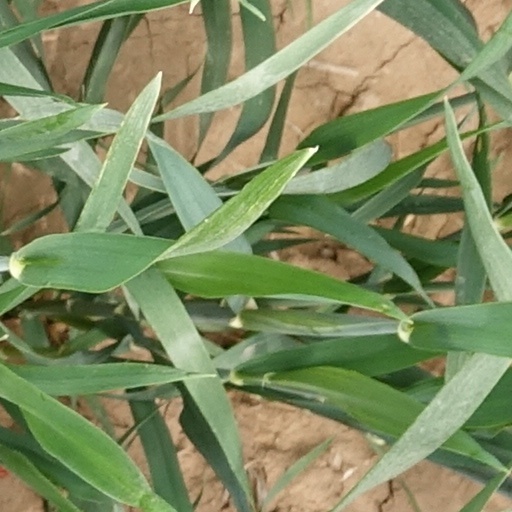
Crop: wheat